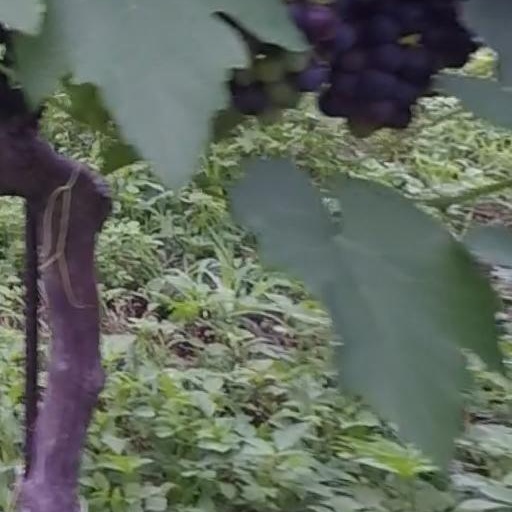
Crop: grape